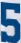
Number: 5